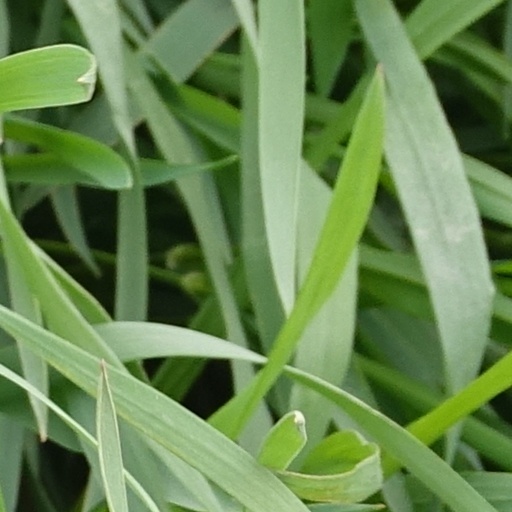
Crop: wheat